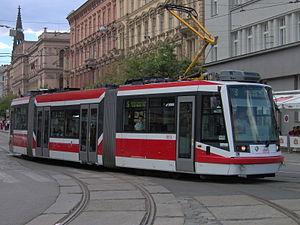
Le tramway de Brno, circule depuis 1900 dans la ville de Brno en République tchèque.